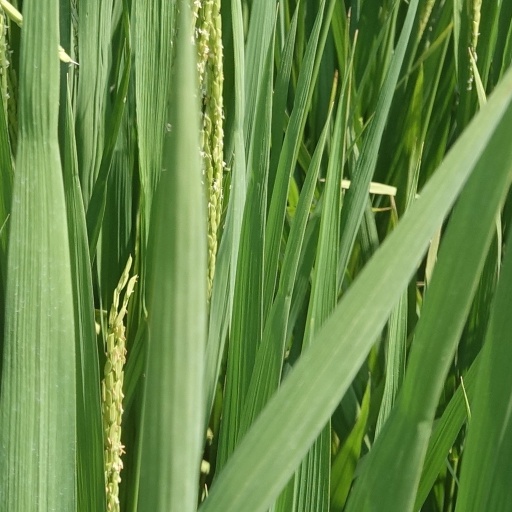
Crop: rice